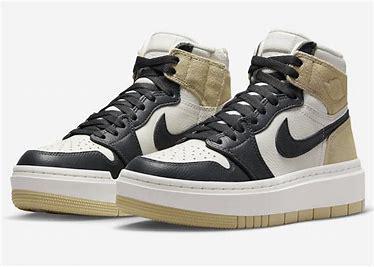
Brand: Jordan
Model: 1 Elevate